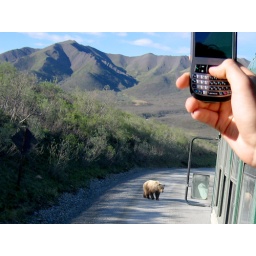
brown bear crossed the road in front of our bus. wild!